Great hanging parrot

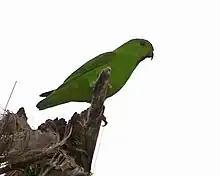
Nominate subspecies "L. s. stigmatus" in Sulawesi

With a total length of approximately 15 cm, it is a small parrot, but the largest species of hanging parrot. It has traditionally been considered monotypic, but recent work has re-validated the subspecies "croconotus" from Muna and Buton Island, and "quadricolor" from the Togian Islands, leaving the nominate for the population on Sulawesi itself. The plumage of the nominate is overall green with an indistinct yellowish tinge to the mantle, and a red chin, leading edge of the wing, rump and crown (the red crown is missing in females). Compared to this, "L. s. croconotus" has slightly paler wings and tail, and a relatively distinct yellowish tinge to the mantle, while "L. s. quadricolor" has a clear orange-yellow patch on the mantle, a smaller red chin-spot, and a slightly brighter red rump. Sulawesi Hanging Parrot likes to feed on fruit such as papaya and lichen.